Pinhead (Hellraiser)

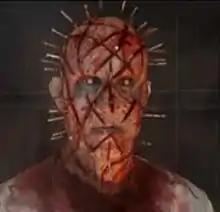
Pinhead redesign by Gary Tunnicliffe, as shown in "Project Angel: Redesigning an Icon".

Gary Tunnicliffe, who was responsible for the Pinhead makeup in the last four films, improvised a new design for Pinhead called "Project Angel: Recreating an Icon", the photos of which he published in "Fangoria".